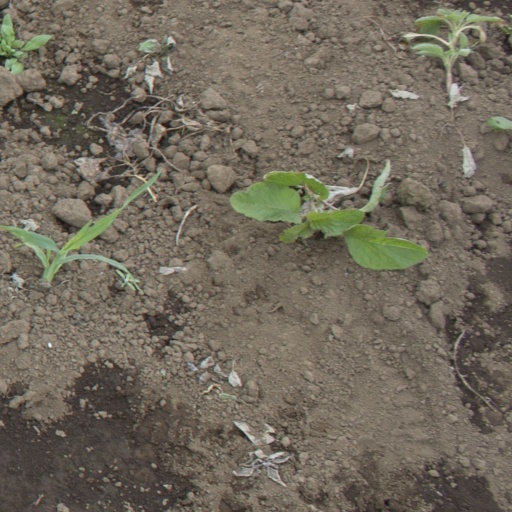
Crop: soybean